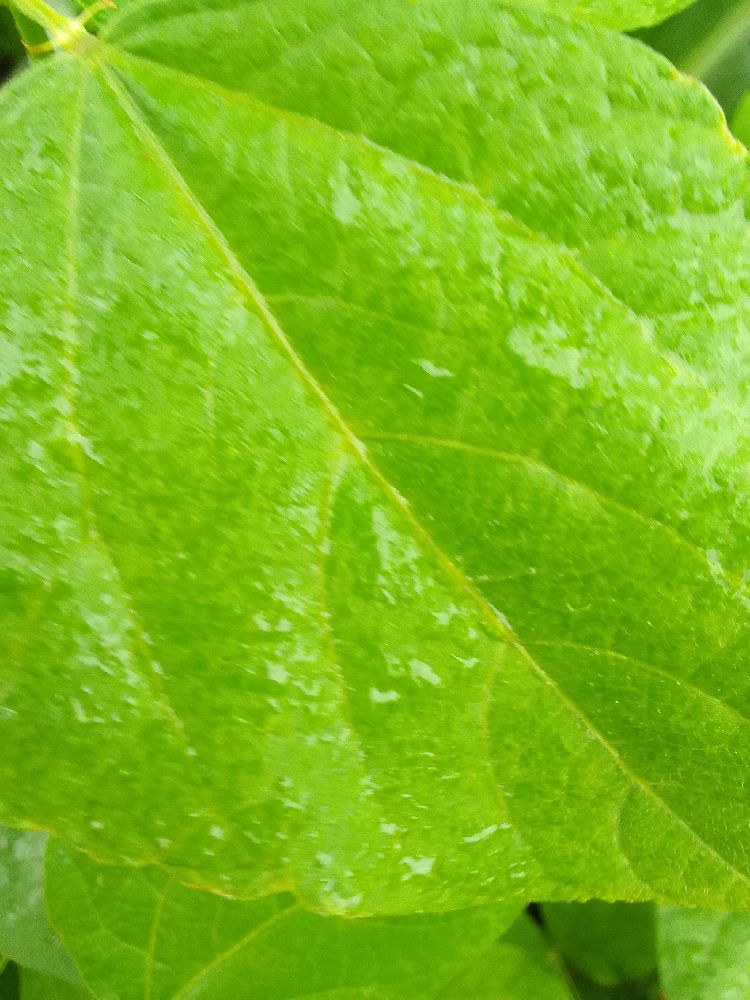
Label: healthy